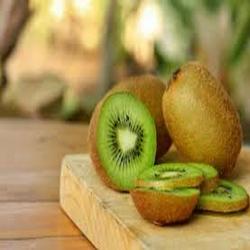
Label: Kiwi